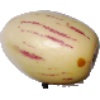
Label: pepino